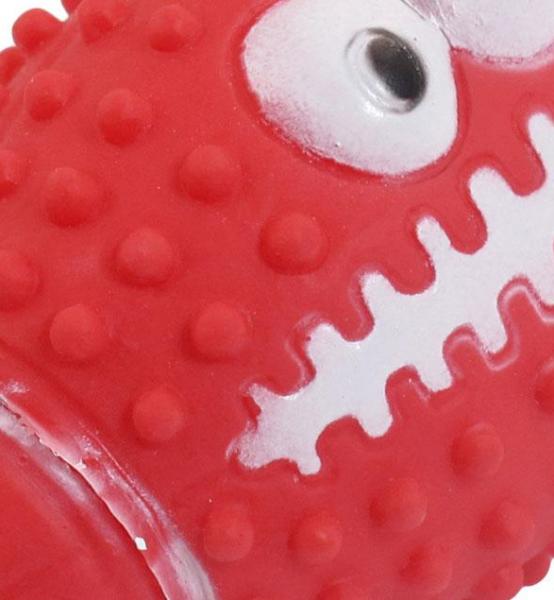
Texture: bumpy